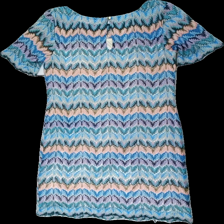
View: back
Type: Dress
Category: Ladies
Brand: Pernilla Wahlgren
Colors: Blue, Purple, Green, Multicolor
Material: 100% polyester
Pattern: Striped
Cut: Regular
Size: M
Season: Summer
Damage location: middle left
Damage 2 location: top center
Price range: <50
Recommended usage: Reuse
Description: virkad klänning med vågiga linjer över hela i olika färger.  lösa trådar längst ner och vid ärmarna